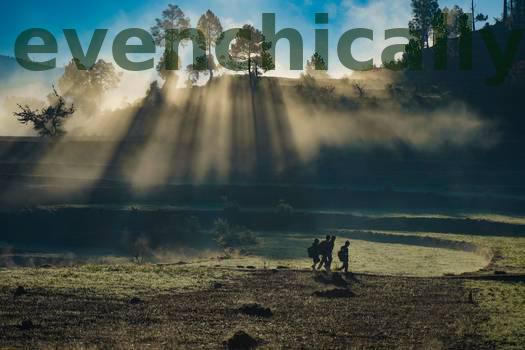
Label: Watermark